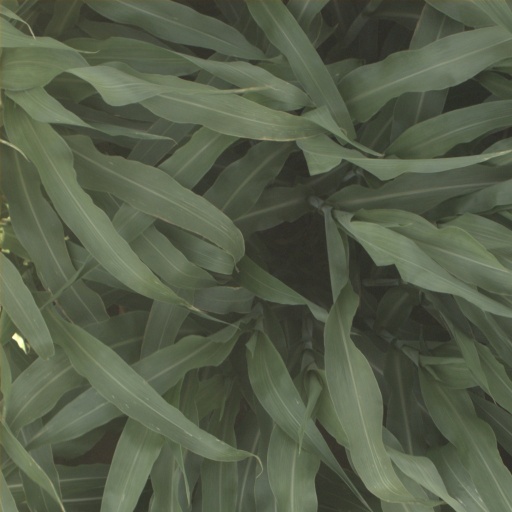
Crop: sorghum